Saltuarius salebrosus

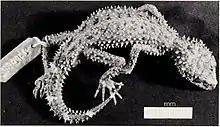
Photo of Saltuarius salebrosus demonstrates texture of the gecko's skin

The underbelly of "Saltuarius salebrosus" is whiteish in colour and within a skin-fold towards its legs are a set of curved spines which protrude from a cluster of scales which are larger than those seen on the rest of the body. In the males only there are pre-anal pores adjacent to these spines. The scales on the backside of this species are generally “small, flat, granular”, and are interspersed with rosettes of larger scales with a tubercule at their centre like those found on its throat. This species has 5 digits on each foot from each of which a claw protrudes. "Saltuarius salebrosus" is distinguishable from other members of the "Saltuarius" genus by its colouration and markings. The body of this species is usually brown or olive green in colour and covered in patches of lighter colour which are outlined by a thick black to brown border. Along the back of this gecko there are usually four or five of these patches, while the rest of the body is irregularly scattered with additional markings and the head usually has "two or more W-or M-shaped dark brown markings and irregular lines and reticulations". Strong horizontal lines are apparent on the legs of this species and its toes are a lighter shade to its foreleg. In these ways it is distinguishable from another member of its genus "Saltuarius jackyae", which does not have the prominent body outlines or cross-lines on its legs. The unique patterning of this species allows them to camouflage against different surfaces in their environment, such as rocks and trees.